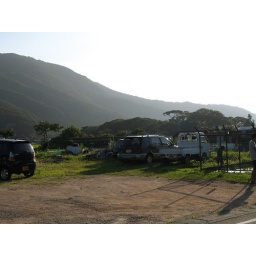
This is from the area right near the house we stayed in at the beach